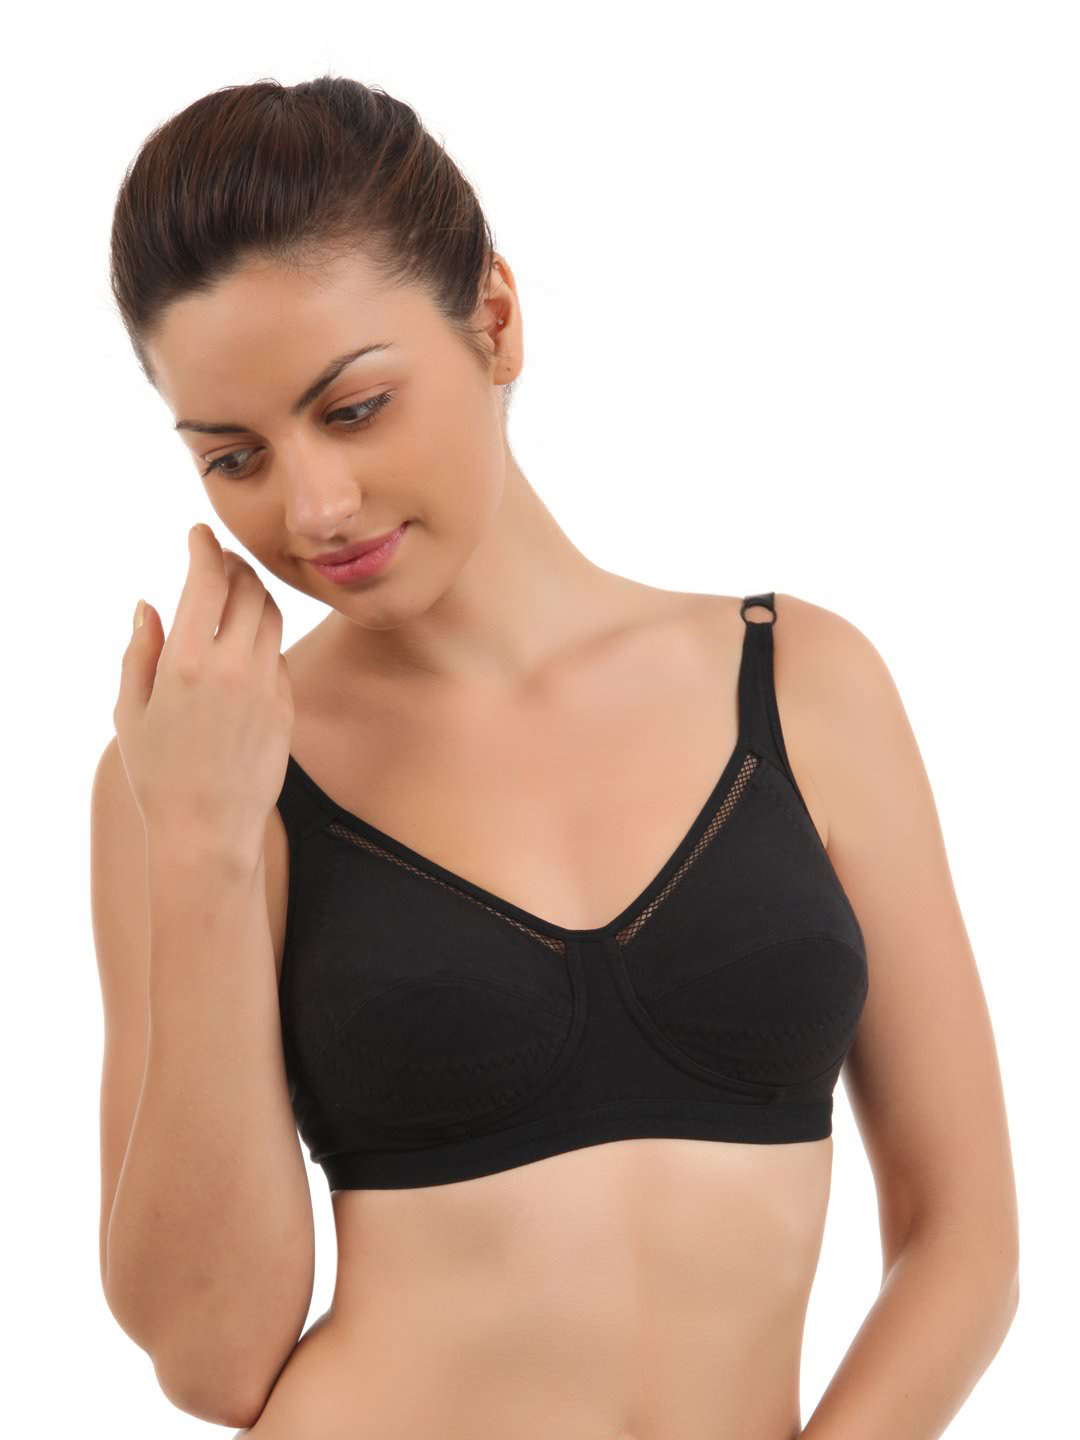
Peri Peri Women Black Bra
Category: Apparel / Innerwear / Bra
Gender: Women
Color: Black
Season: Summer 2017
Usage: Casual